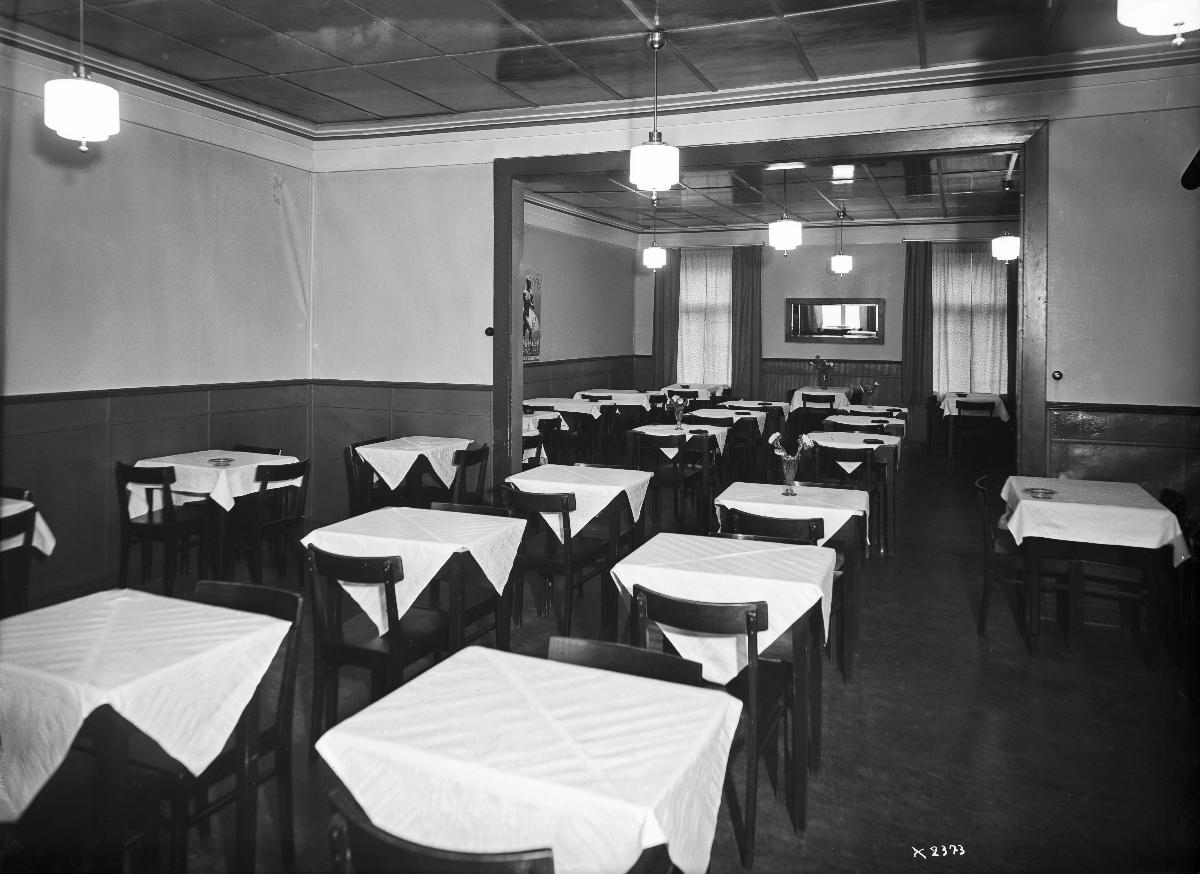
Oulun Osuuskaupan ravintola
Oulu cooperative store's restaurant
sisällön kuvaus: Oulun Osuuskaupan ravintolaa osoitteessa Isokatu 6, Oulu, vuonna 1940. content description: Oulu cooperative store's restaurant in Oulu, Finland, in 1940.
Vuosi: 1940
Paikka: Suomi, Pohjois-Pohjanmaa, Oulu
Aiheet: sisäkuva; osuusliikkeet; ravintolat; Oulun Osuuskauppa; OOK; cooperative retail societies; restaurants; andelsaffärer; restauranger